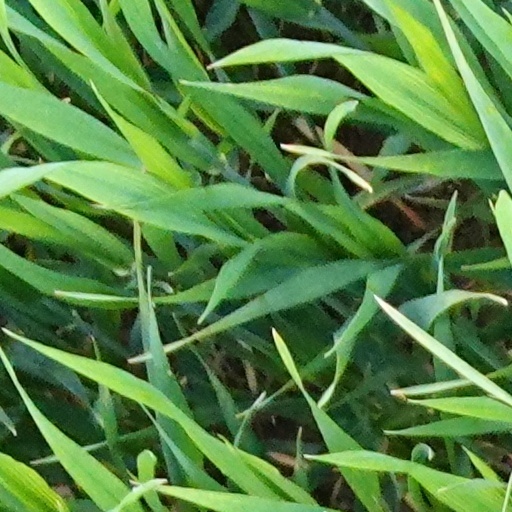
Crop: wheat